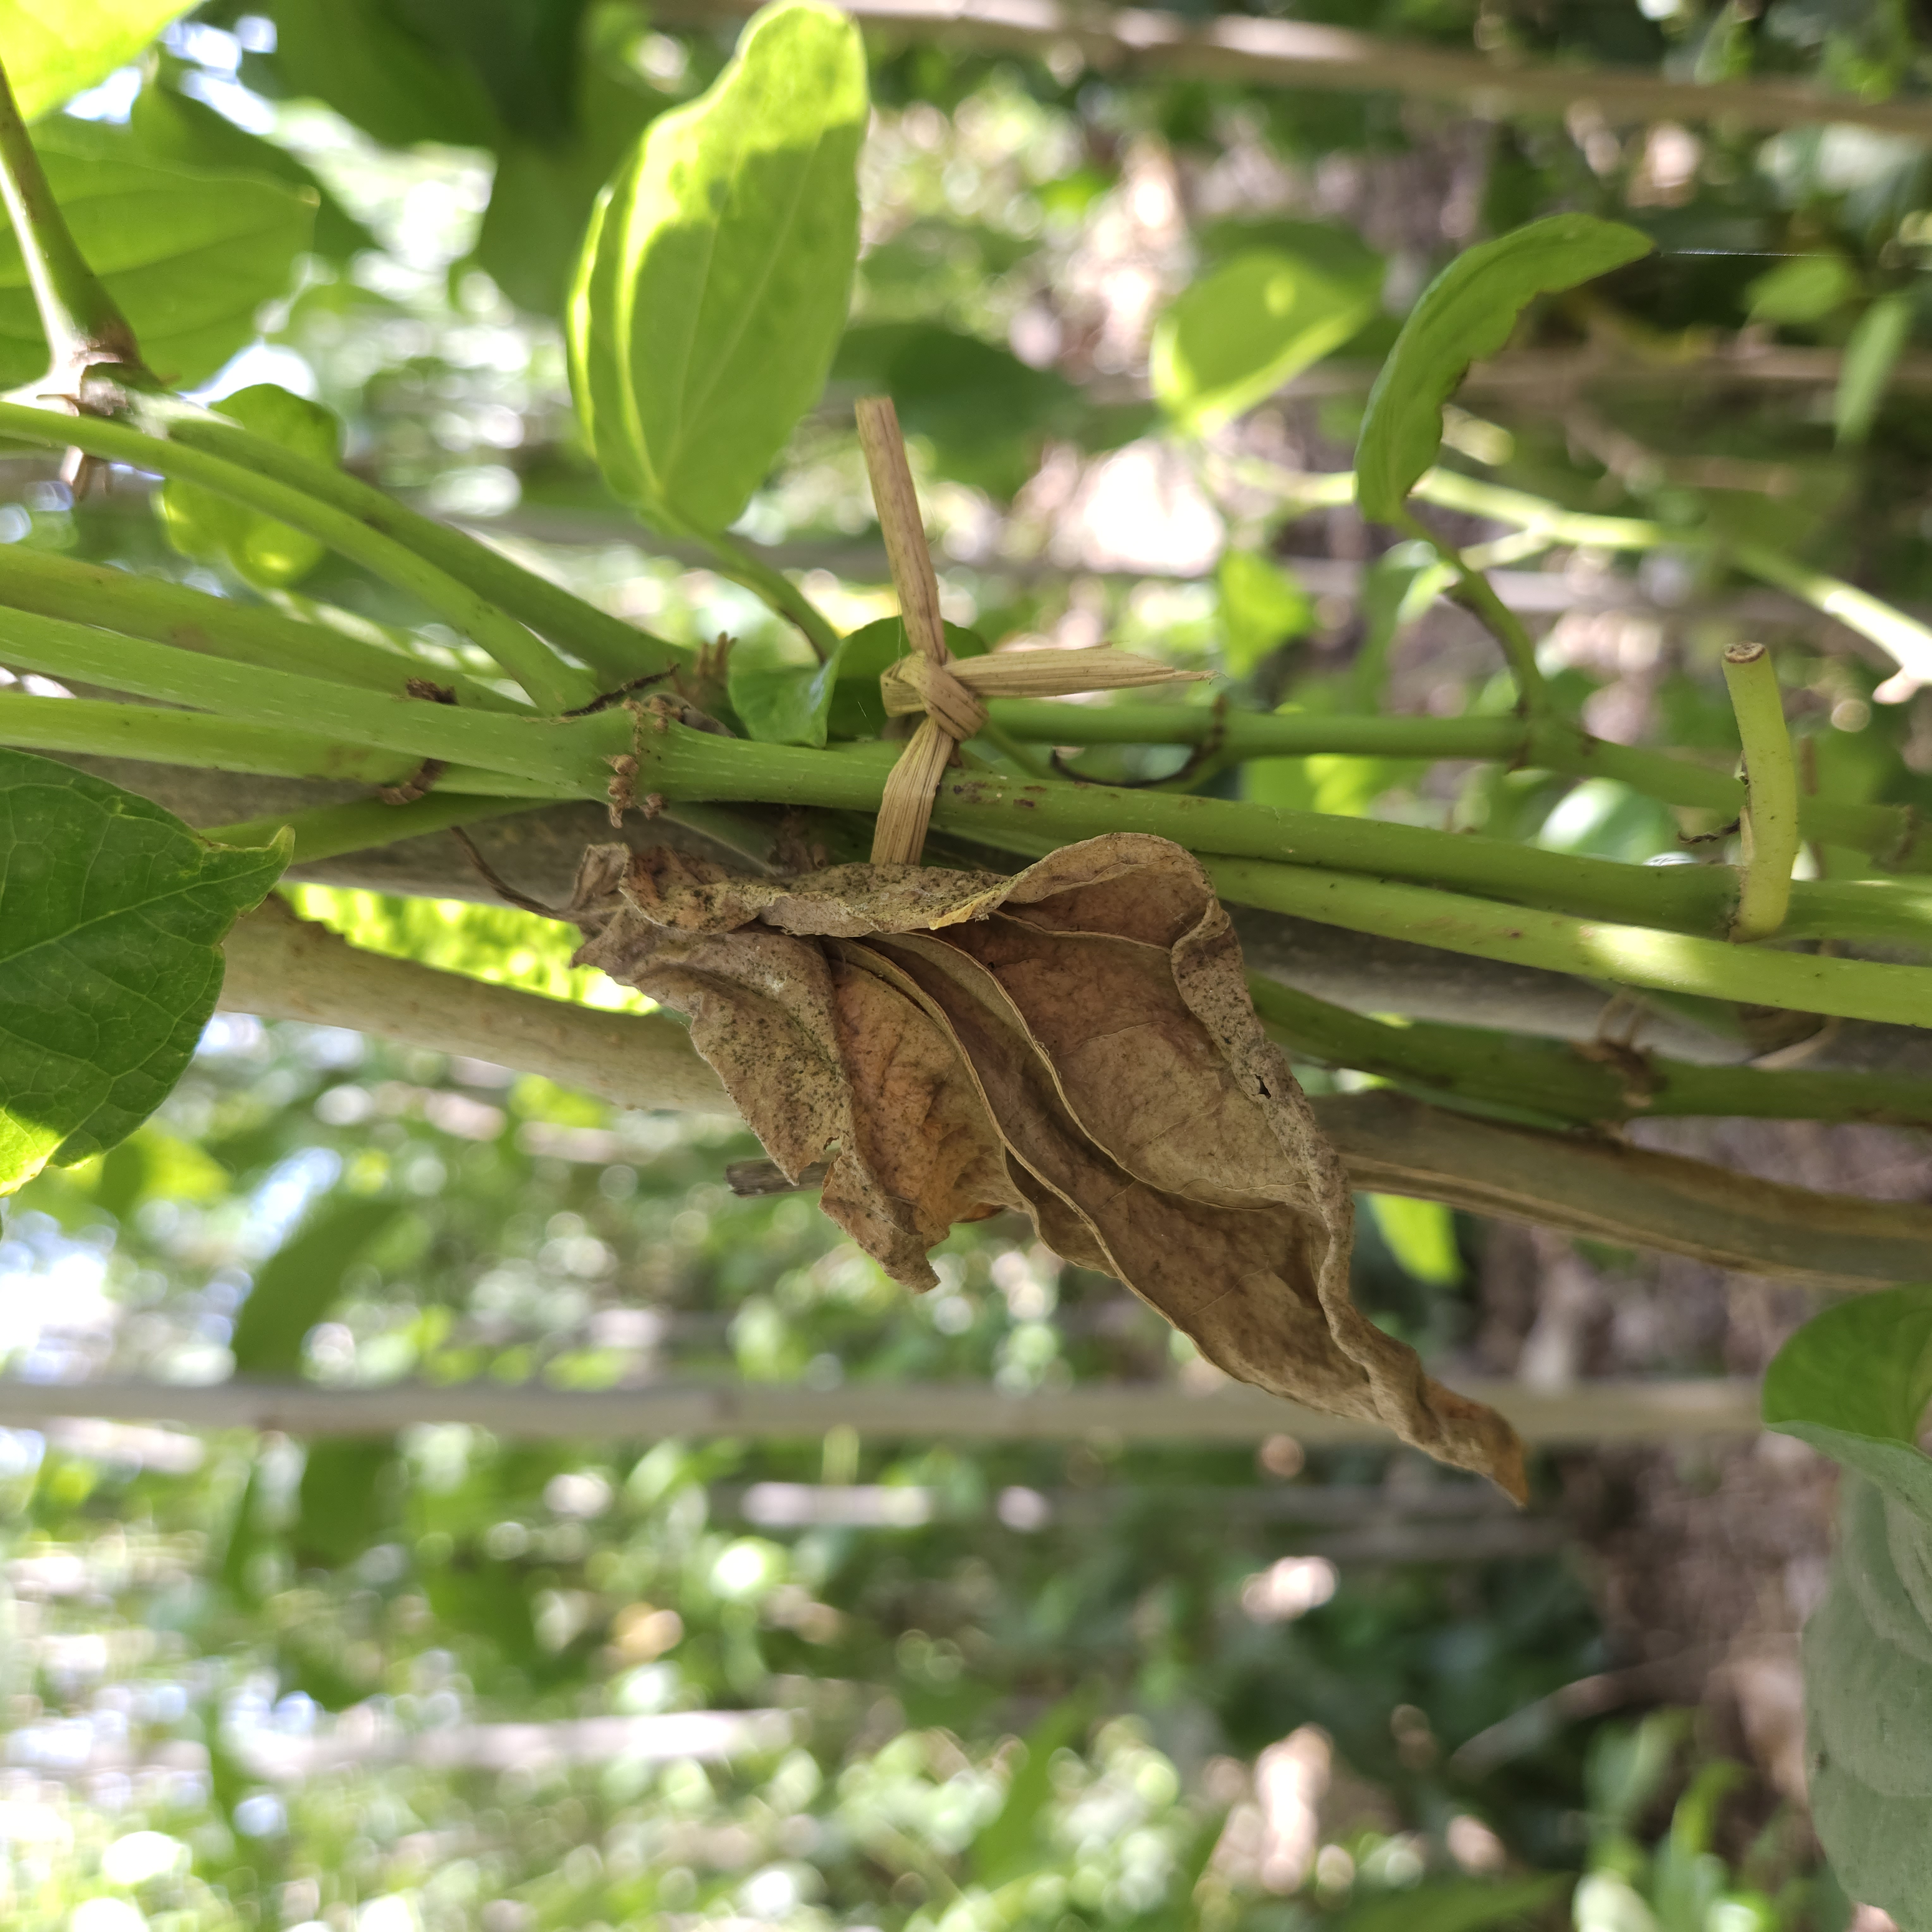
Label: Dried